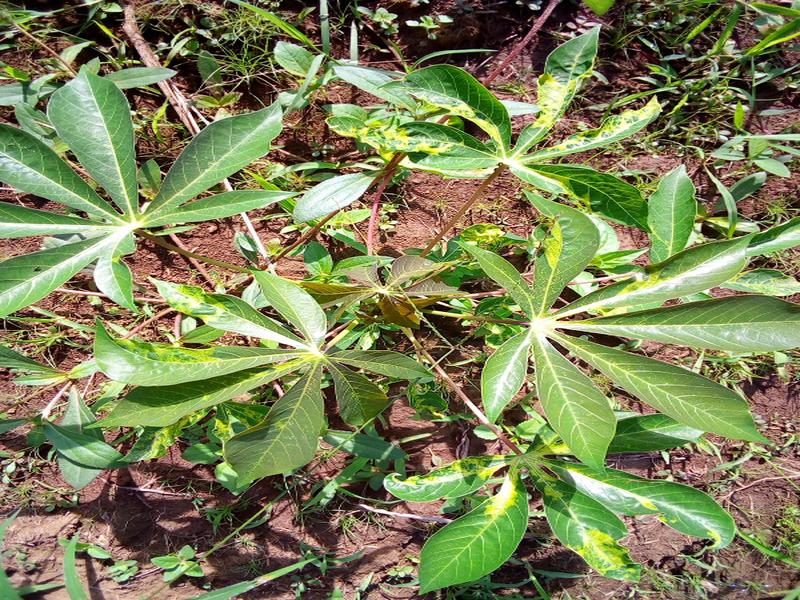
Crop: cassava
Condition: mosaic_disease